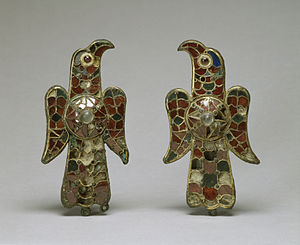
Gotere / Kultur / Religion
Dette sæt brocher (fibula) er fundet i Sydspanien og kan nu beses på Walters Art Museum.
"Goterne var et germansktalende folk, der boede ved Wislas udmunding i Østersøen i det 1. århundrede e.Kr. De var kendt i middelhavsområdet som gotoner. Navnet udledes af det gotiske ord giutan eller af formen gutans. Folkenavnet kan altså betyde ""udgyderne"". I den anden halvdel af det 2. århundrede drog en stor del af goterne mod sydøst i retning af Sortehavet. Der var sandsynligvis tale om flere adskilte grupperinger, men fra det 3. århundrede hører man i romerske kilder om to større grupper, tervingerne mod vest og greutungerne mod øst.